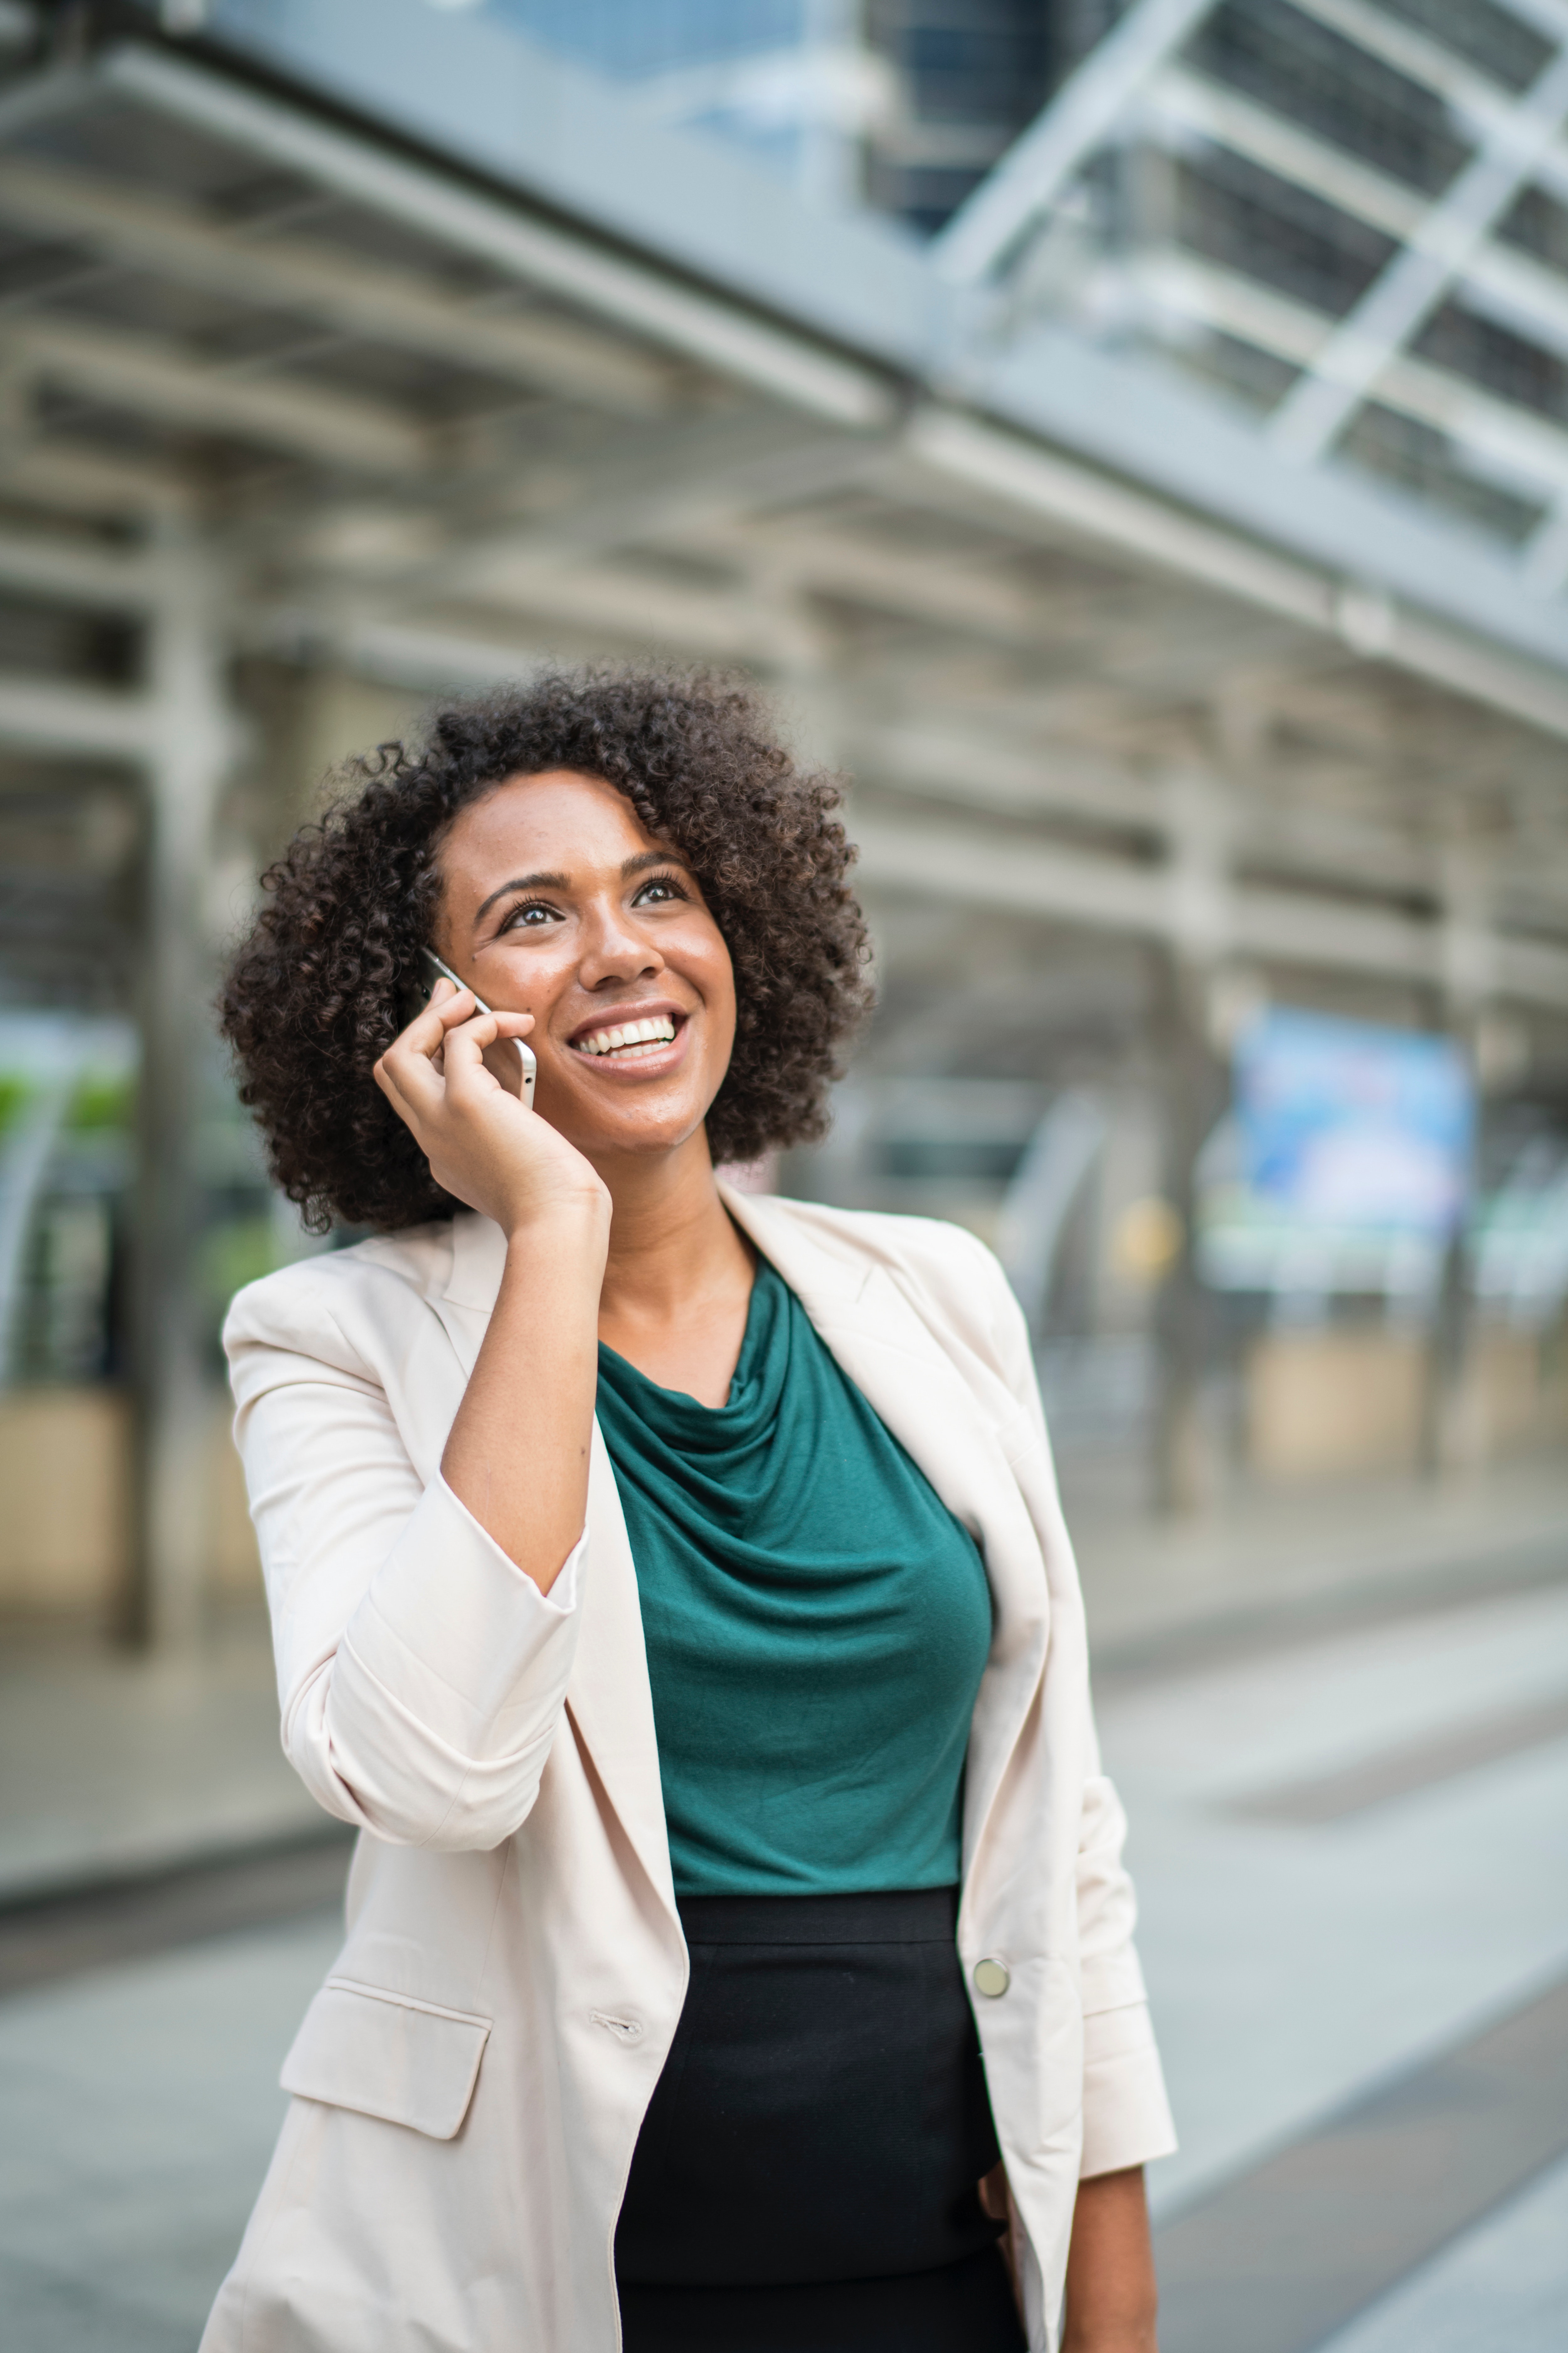
photograph, beauty, street fashion, snapshot, shoulder, fashion, smile, photography, outerwear, fun, technology, neck, portrait photography, street, white collar worker, happy, jacket, photo shoot, uniform, long hair, glasses, style, top, black hair, ear, blazer